Achaemenid Empire

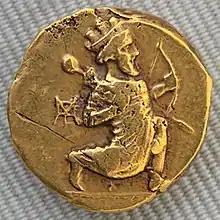
Daric of Artaxerxes II

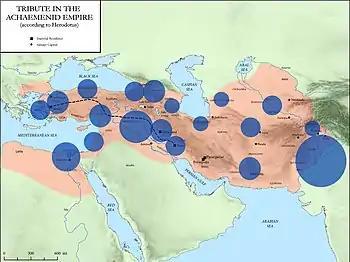
Volume of annual tribute per district, in the Achaemenid Empire, according to Herodotus.

During an apparent transitional period, corresponding to the reigns of Vādfradād II and another uncertain king, no titles of authority appeared on the reverse of their coins. The earlier title "prtrk' zy alhaya" (Frataraka) had disappeared. Under Dārēv I (Darios I) however, the new title of "mlk", or king, appeared, sometimes with the mention of "prs" (Persis), suggesting that the kings of Persis had become independent rulers.